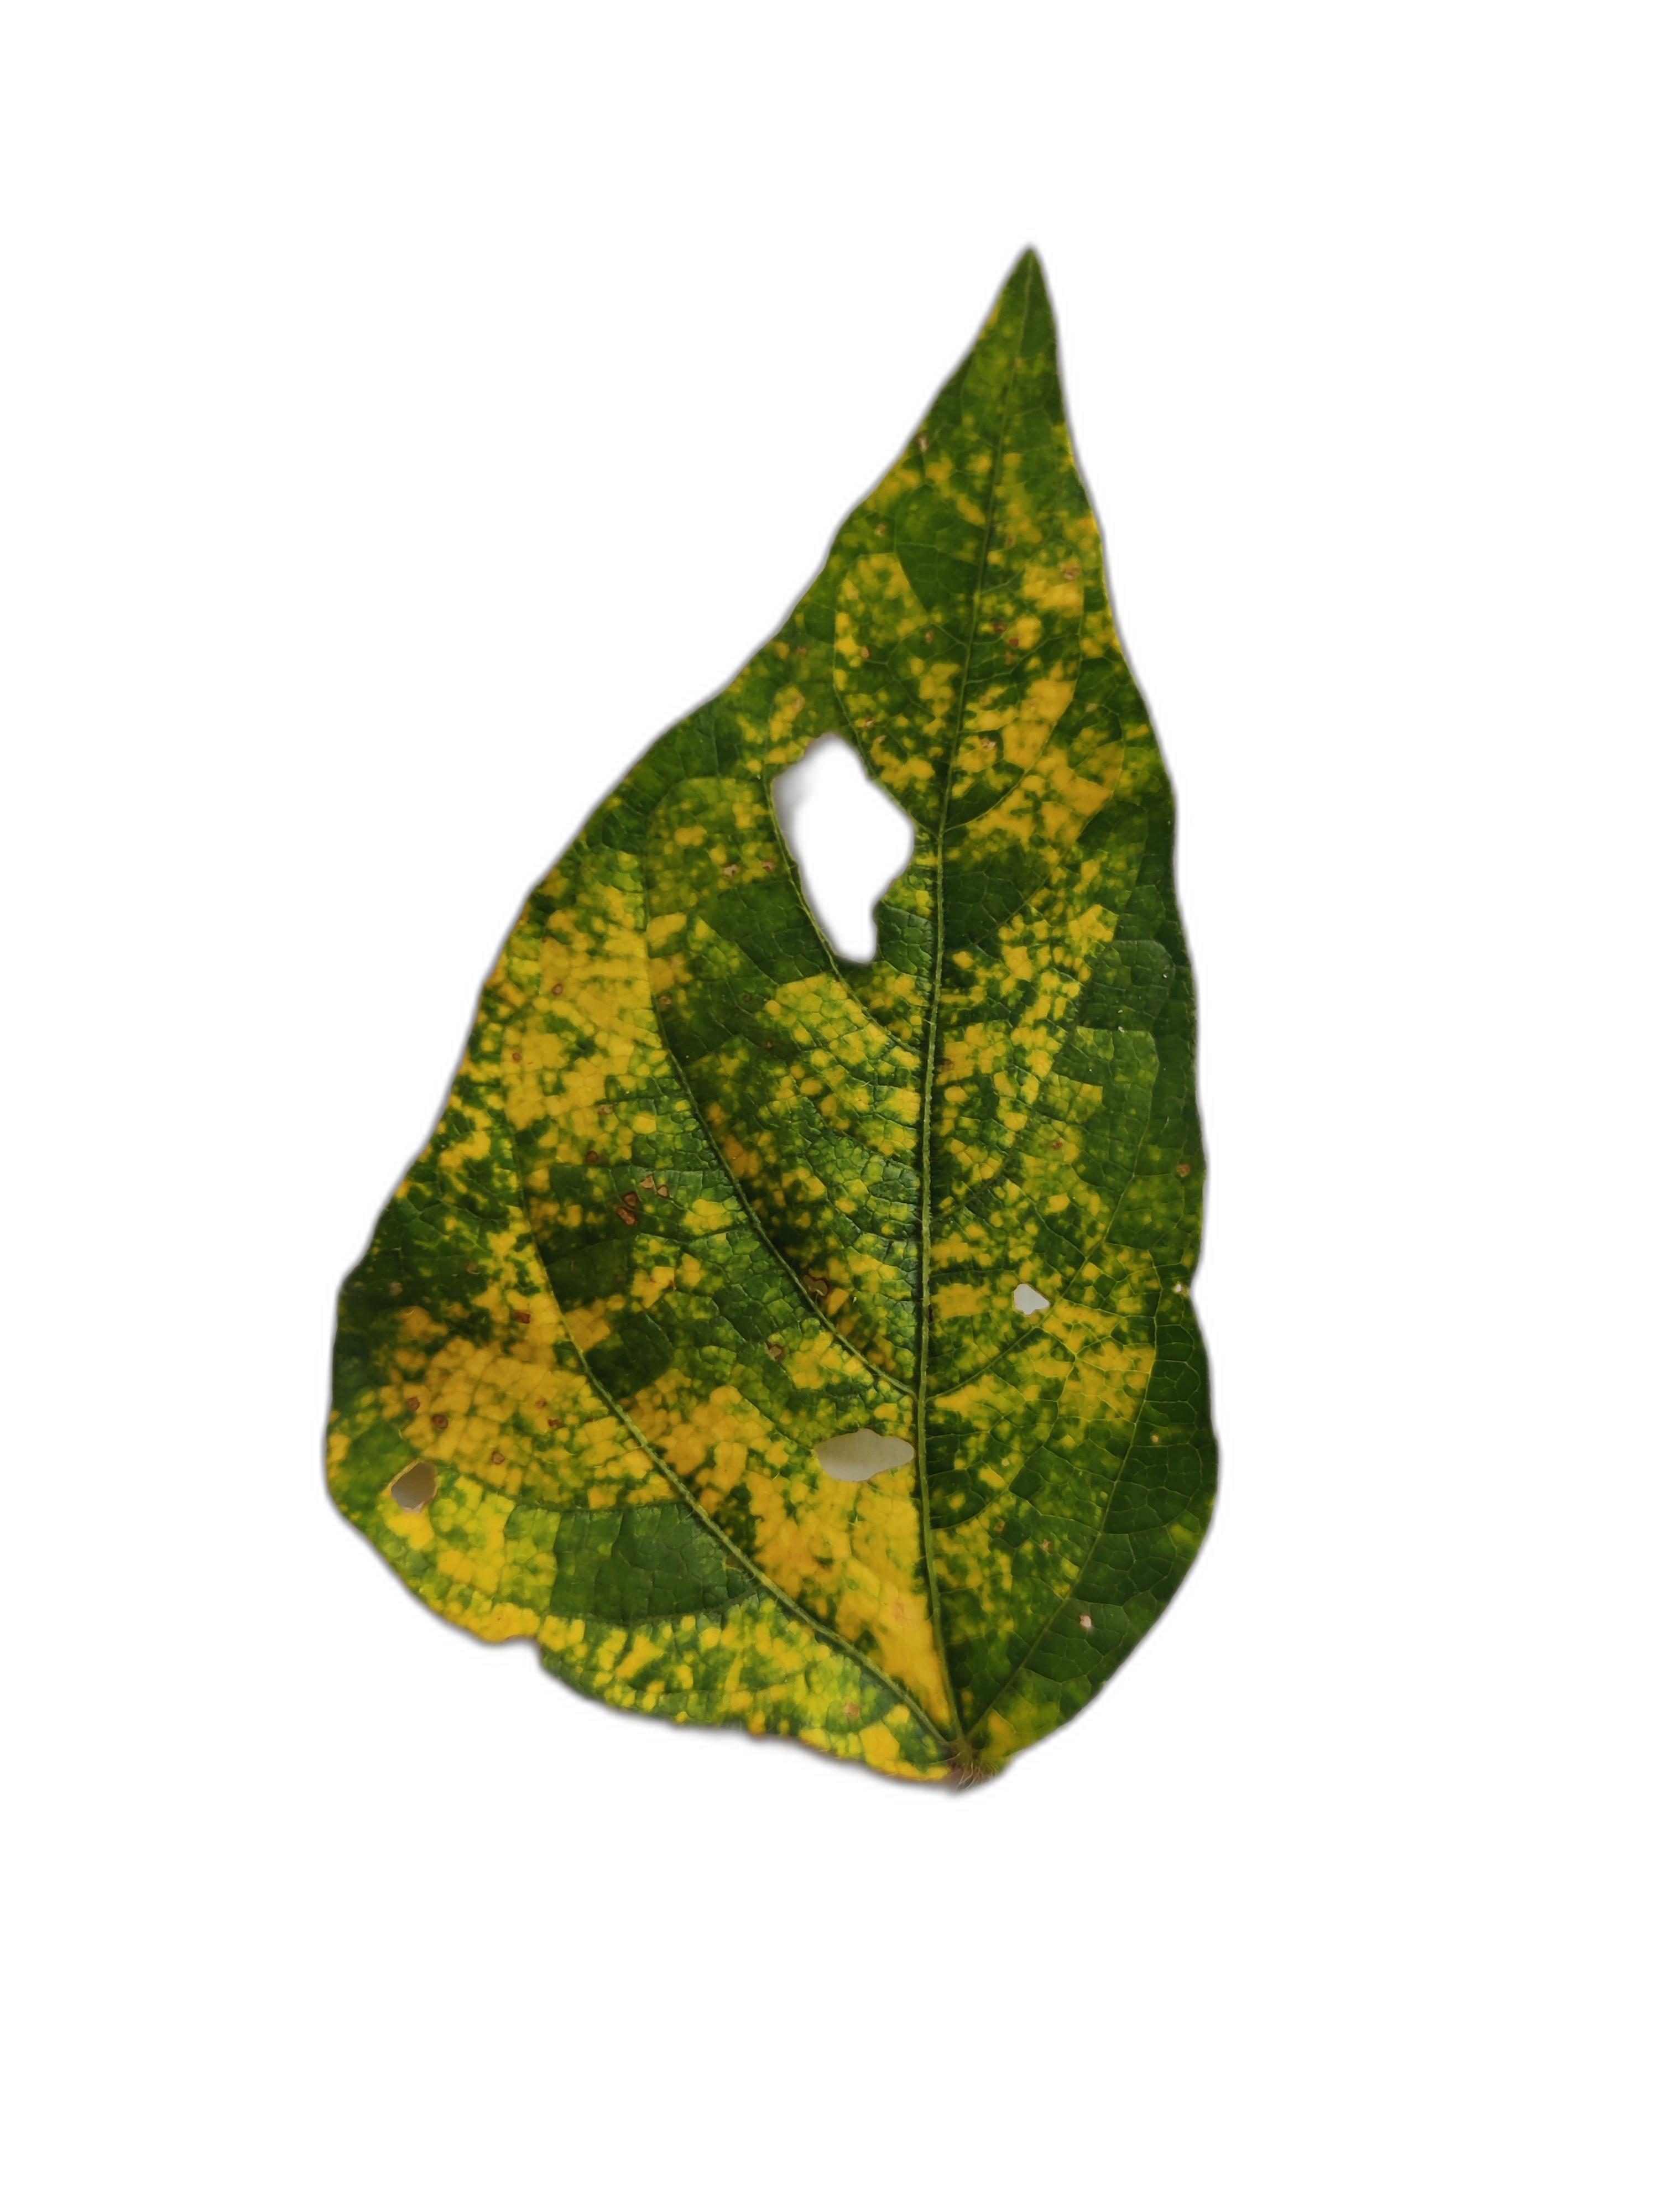
Label: Yellow Mosaic